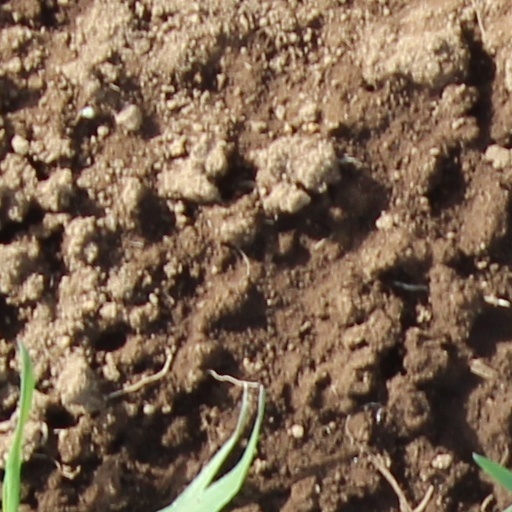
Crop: wheat